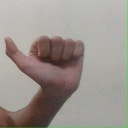
अक्षर: त